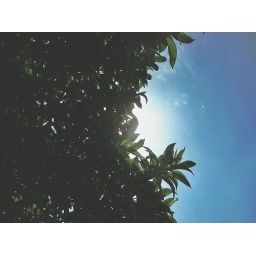
The tree in the sky